Albion W. Tourgée

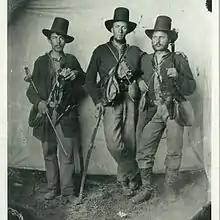

Fighting in the First Battle of Bull Run, the first major battle of the war, Tourgée was wounded in the spine when he was accidentally struck by a Union gun carriage during retreat. He suffered temporary paralysis and a permanent back problem that plagued him for the rest of his life. Upon recovering sufficiently to resume his military career, he was commissioned as a first lieutenant in the 105th Ohio Volunteer Infantry. At the Battle of Perryville, he was again wounded.